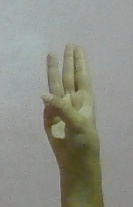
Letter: thaa